Chinese pangolin

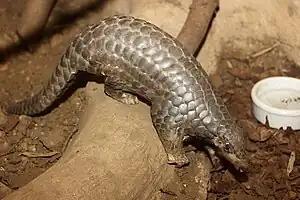
Chinese pangolin in Leipzig Zoo

The Chinese pangolin feeds mainly on insects, particularly termites and ants. It digs into ant nests and termite mounds with its large fore claws and extracts insects with its long, sticky tongue. The Chinese pangolin digs long burrows in the ground, which they use to sleep and hunt termites.